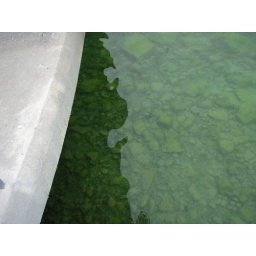
Clear river water in Zurich, Switzerland